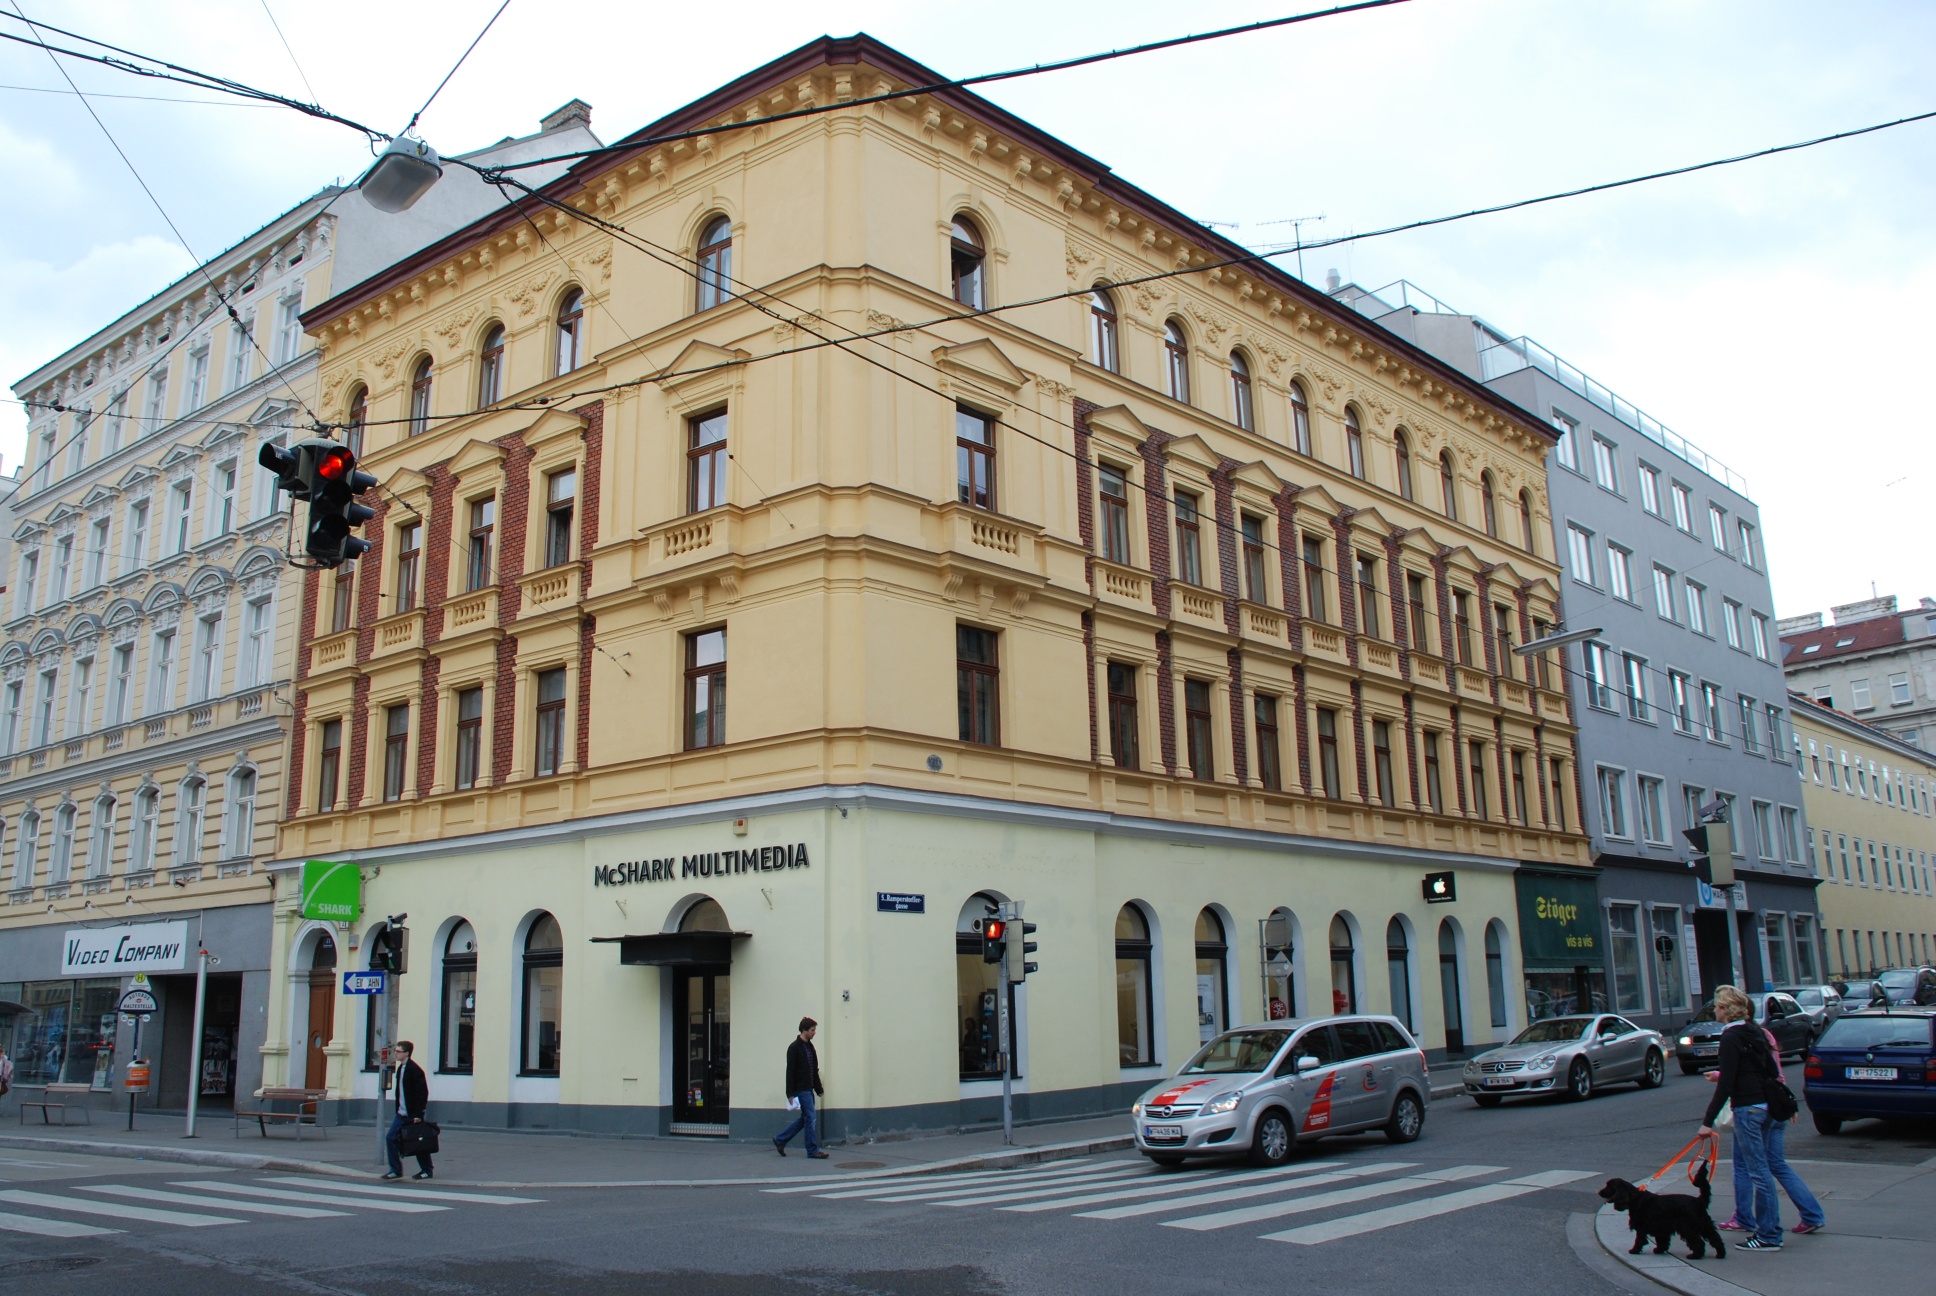
architecture, town, building, city, cityscape, downtown, plaza, facade, nikon, austria, vienna, synagogue, town square, d80, cityscapes, wien, 18135mmf3556g, nikond80, osterreich, neighbourhood, residential area, human settlement